Old Settlers' Burying Ground

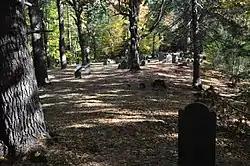

The Old Settlers' Burying Ground is an historic cemetery off Main Street in southern Lancaster, Massachusetts. Established by 1674, it is the town's oldest formal cemetery, its burials including family members of many early settlers. The cemetery was listed on the National Register of Historic Places in 2019.